Postage stamps and postal history of Greece

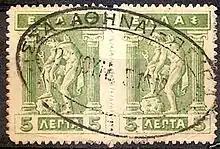
5 lepta pair of the 1913 Lithographic definitives

The First Balkan War, and the new territory it brought Greece, led to an increase in demand for definitive stamps. The increased demand, combined with a wartime money shortage, led the Greek government to seek the least expensive means of producing stamps in large quantities. It was decided to re-print the existing definitives using lithography; the resulting set is known as the "Lithographic issue". Also printed by Aspiotis Bros., the sheets were delivered on unwatermarked paper with perforation 13½. The eighteen values in this set were not issued all at once, but ranged in date from 1913 to 1923, as follows: 1 lepton, 2, 3, 5, 10, 20 and 25 lepta (1913); 15 lepta (1918); 30, 40 and 50 lepta (1914); 80 lepta (1923); 1 drachma, 2 drachmae (1919); 3 drachmae (1920); 5, 10 and 25 drachmae (1922).